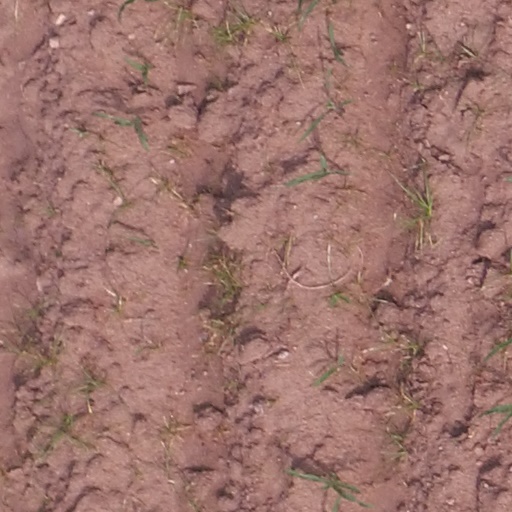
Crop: maize; corn